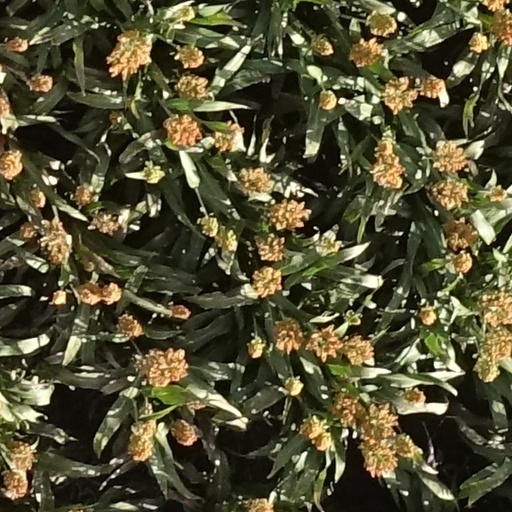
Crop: sorghum